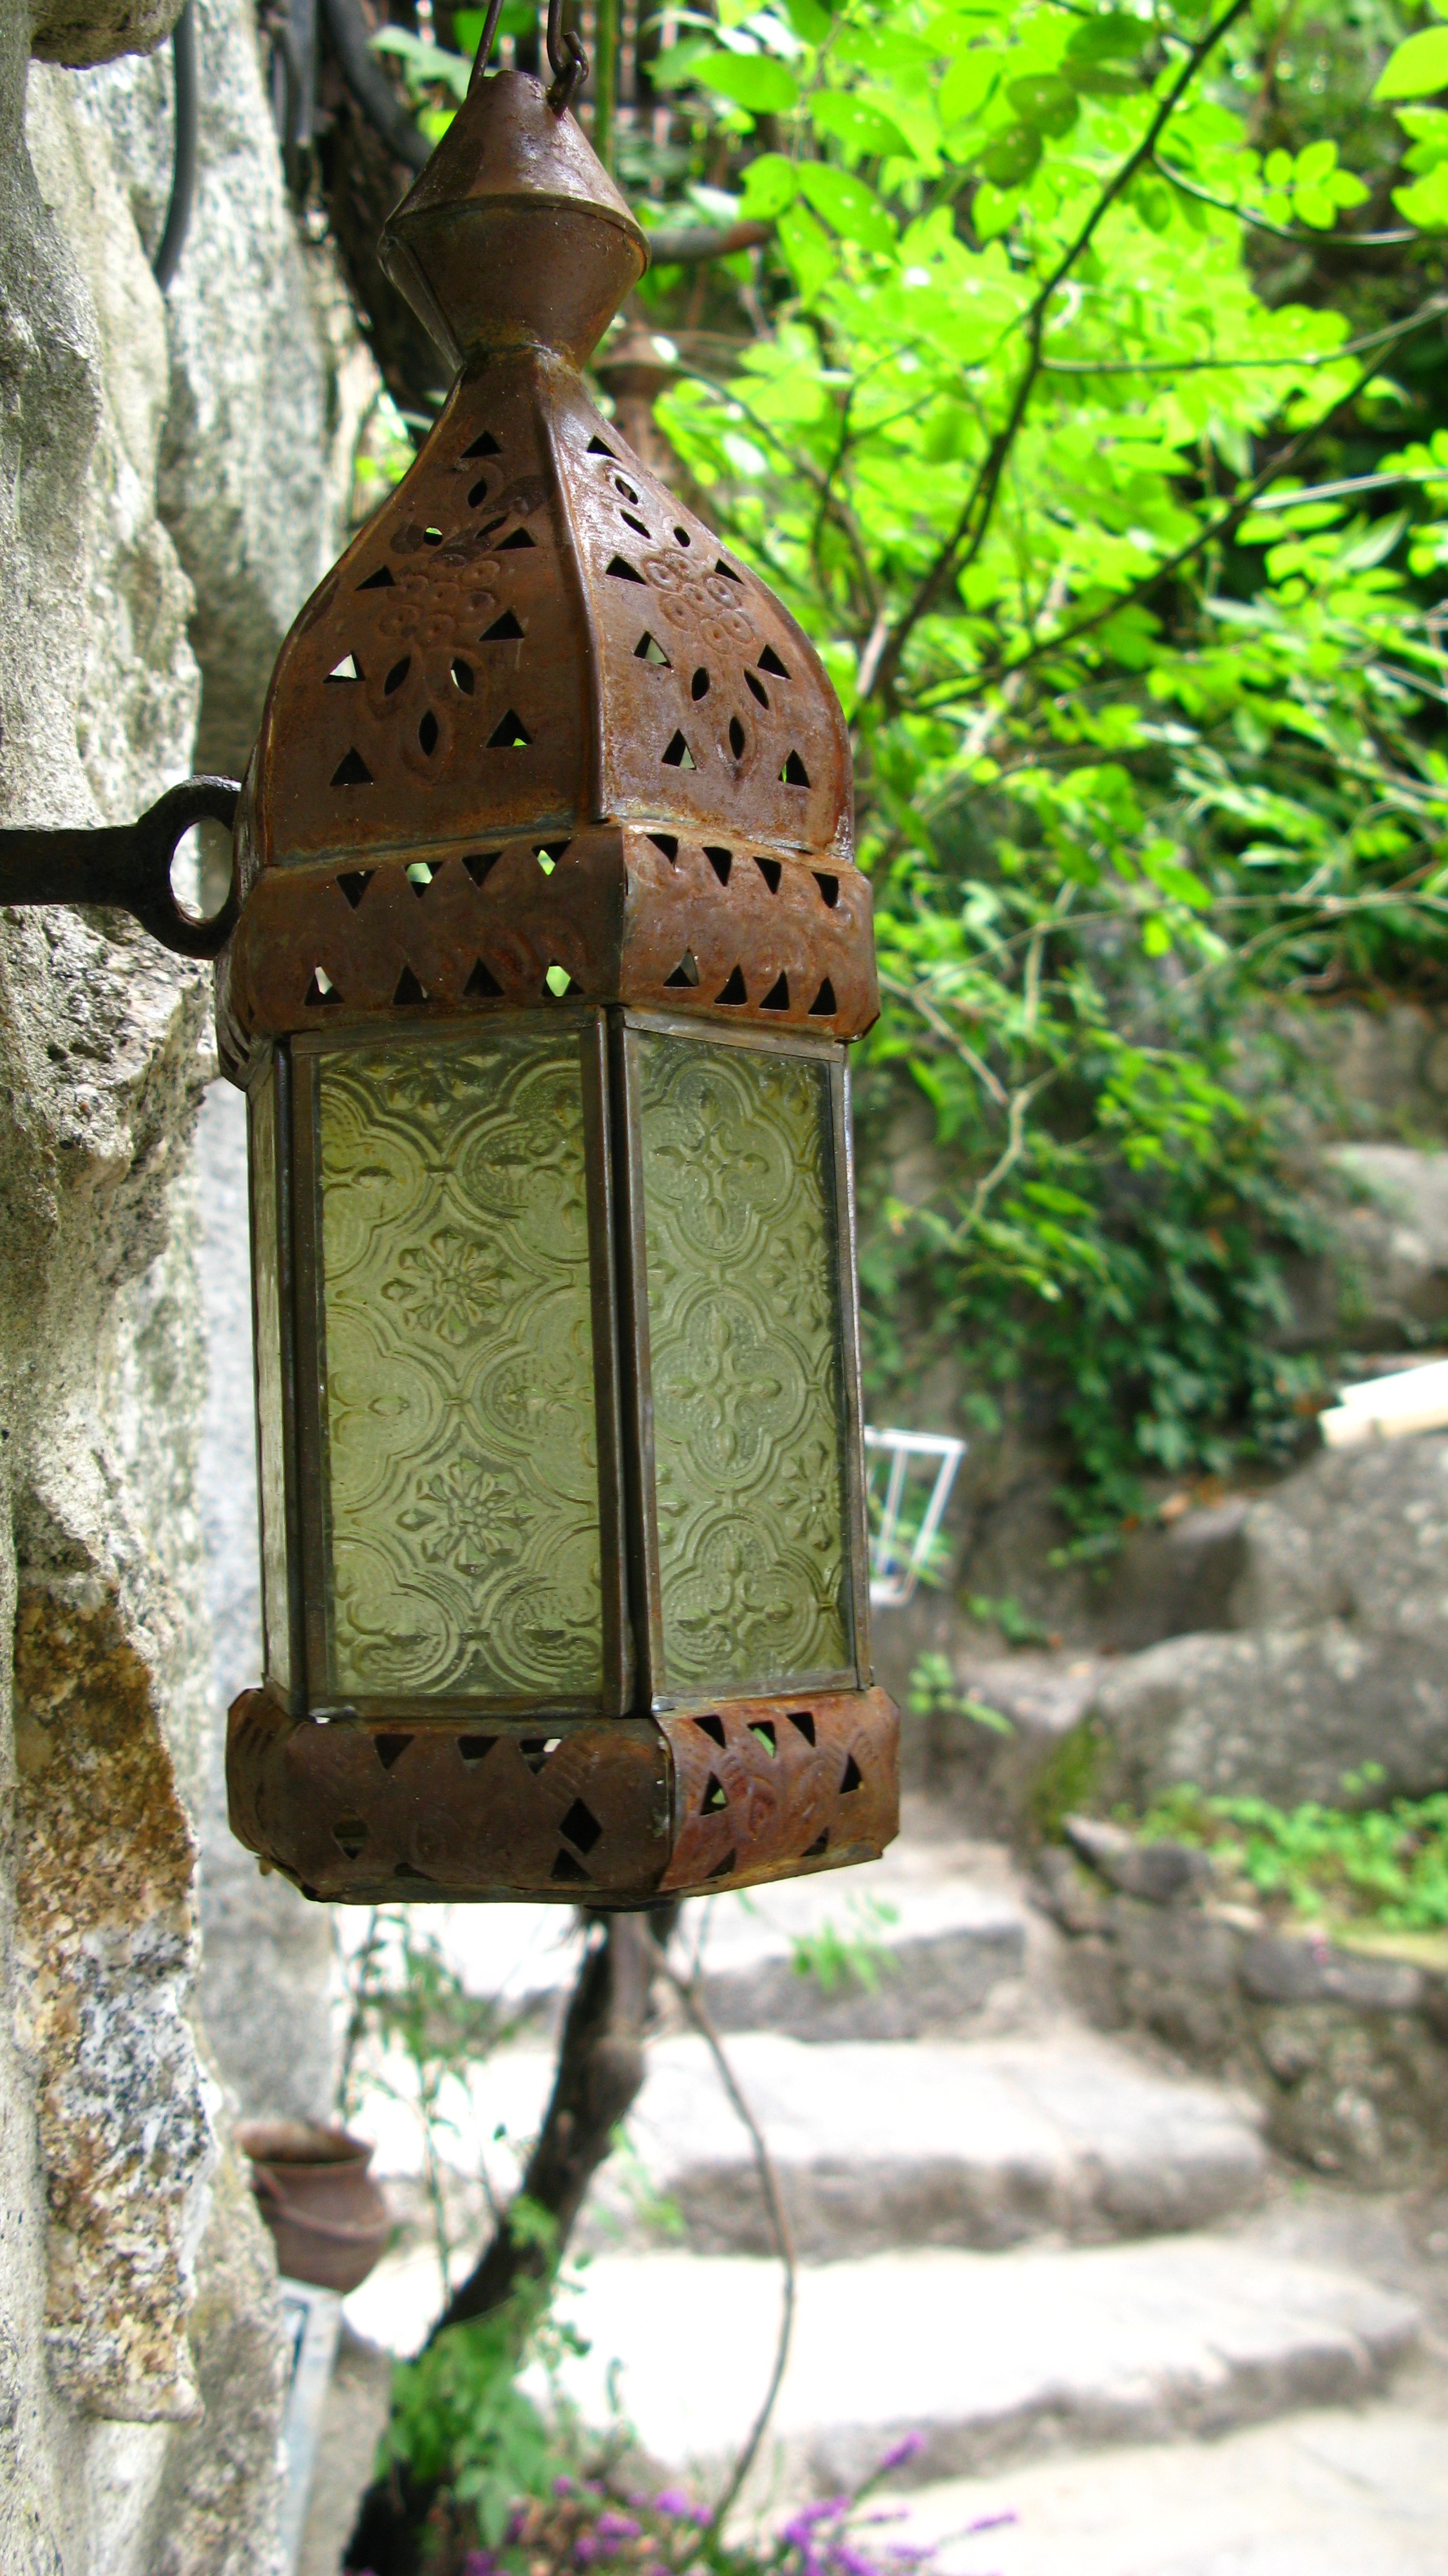
lantern, metal, garden, lighting, old lamp, rusty, bird feeder, outdoor structure, tealight holder